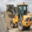
Label: tractor